Paul George

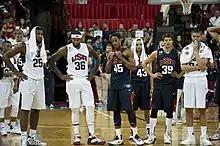
Players on the US national team react after George suffered a serious leg injury during the fourth quarter of an intra-squad scrimmage on August 1, 2014

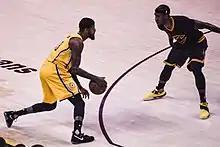
Iman Shumpert defending Paul George in 2017

During the 2014 off-season, George was named to the training camp roster for the US national team that would represent the country at the 2014 FIBA Basketball World Cup in Spain. George had been considered a virtual lock to make the roster, but he landed awkwardly at the base of a basket stanchion after fouling James Harden during a Las Vegas scrimmage on August 1, and suffered a compound fracture of both bones in his lower right leg. After George was carted off the court, head coach Mike Krzyzewski addressed the arena stating the scrimmage would not continue out of respect to George and his family. George quickly went into surgery for the fracture, with a pin being inserted in the leg. While no official prognosis was initially given, he was considered likely to miss the entire 2014–15 season. George, who had said he wanted to play at some time during the season, was cleared to put weight on the leg in late September, and was shooting jumpers in practice in late October. He participated in his first full practice of the season on February 26, three days earlier than expected, and was ruled a possibility to play within a week on March 20. On April 5, George made his return to the Pacers line-up for the first time since sustaining his leg injury with Team USA. He scored 13 points in 15 minutes and made two key three-pointers early in the fourth quarter, helping the Pacers defeat the Miami Heat 112–89. He played out the final six games of the season for Indiana, averaging 8.8 points and 3.7 rebounds per game.